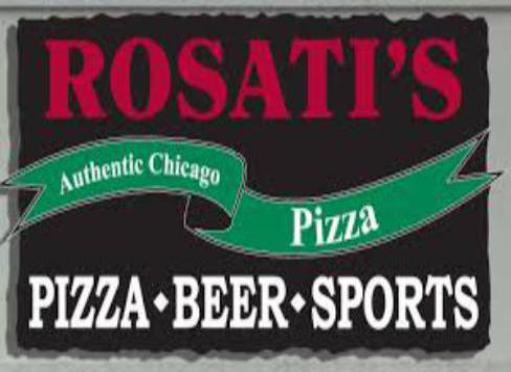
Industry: Food